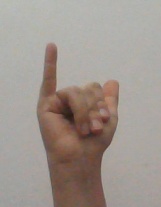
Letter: ya